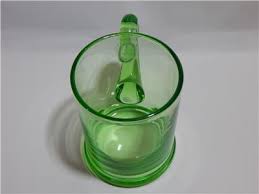
Waste category: glass